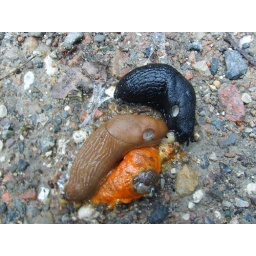
two snails meeting on the road in the forest